Pico Humboldt

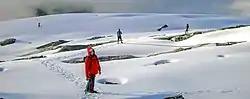
Humboldt glaciers in 2011

Humboldt peak also hosts the last remnant of the Tropical glacier ecosystem of the Cordillera de Merida. This ecosystem is formed by the interconnected remaining ice substrate, proglacial lakes and glacier forefield. As the ice substrate declines, the risk of losing these connections increases and the ecosystem is considered critically endangered (category CR) with high risk of imminent collapse, according to a recent IUCN Red List of Ecosystems assessment.